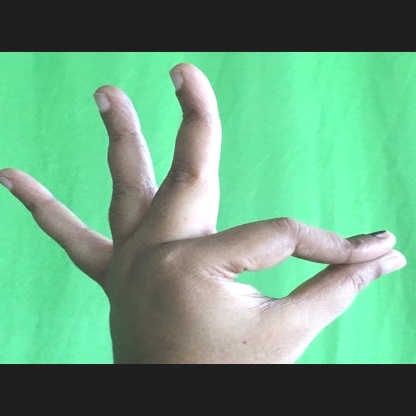
Mudra: Hamsasyam